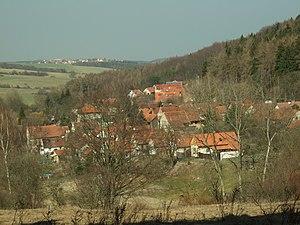
Třeboc est une commune du district de Rakovník, dans la région de Bohême-Centrale, en Tchéquie. Sa population s'élevait à 157 habitants en 2020.